HMS Blenheim (1813)

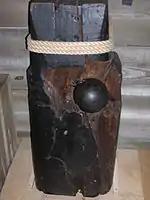
Mast with cannonball from 1855, on exhibit at the National Maritime Museum, Greenwich

In 1854–1855 "Blenheim" saw service in the Baltic Sea as a 60-gun steam screw vessel. During this service a 32-pounder cannonball struck and became embedded in her mast in 1855.